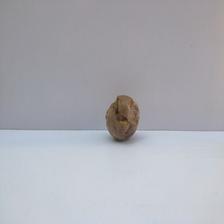
Size: Spoiled